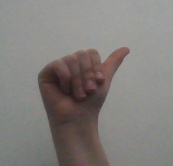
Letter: dhad